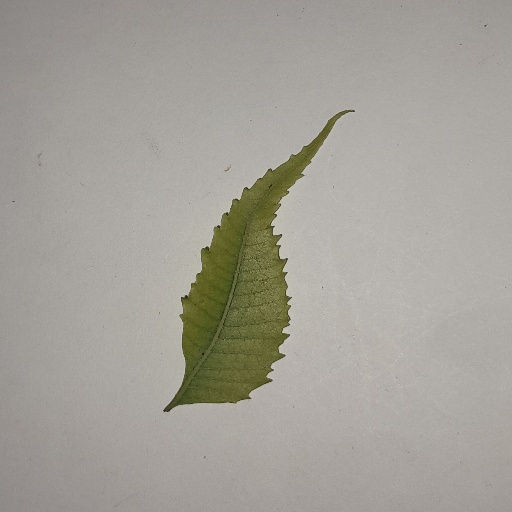
Species: Neem
Leaf condition: Yellow Leaf